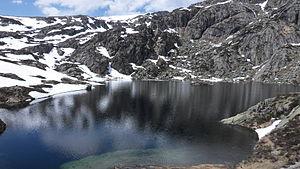
L'étang d'Arbu, sous les contreforts sud granitiques du Pic des Trois Seigneurs
L'étang d'Arbu est un lac des Pyrénées françaises situé au nord-ouest de l'ancienne commune de Vicdessos dans le département de l'Ariège, en région Occitanie.